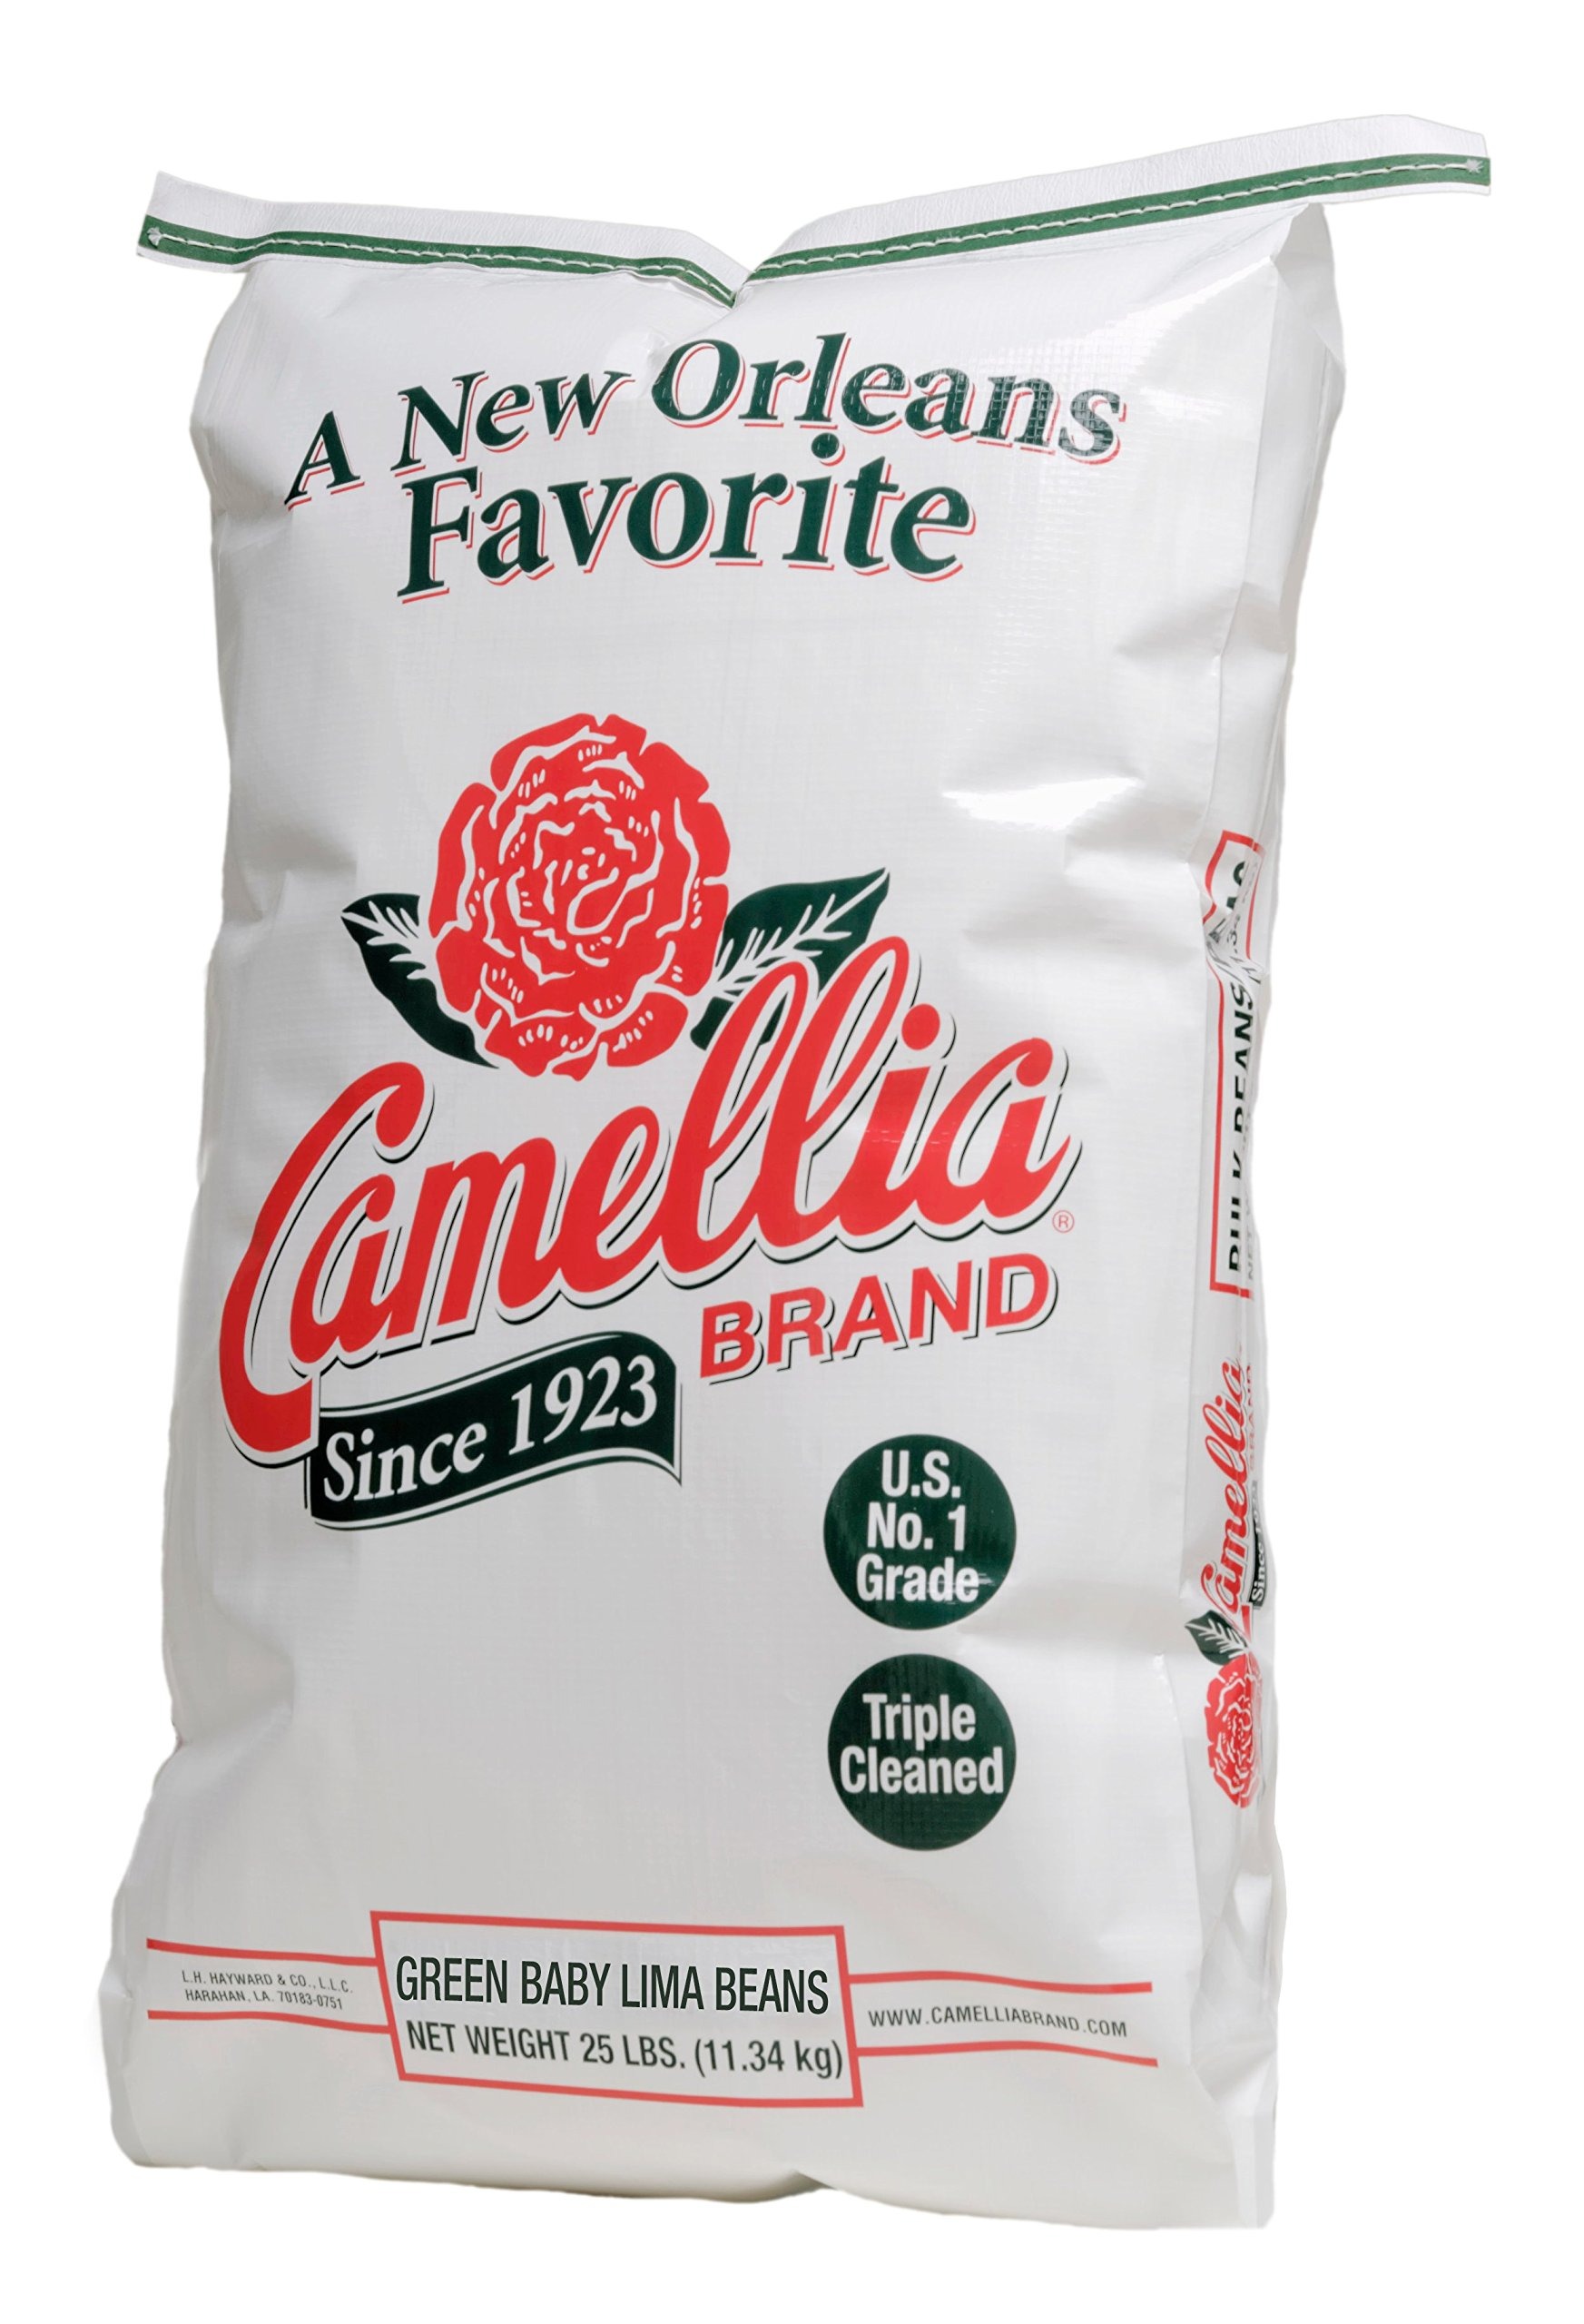
Item Name: Camellia Brand Dry Green Baby Lima Beans, 25 Pound Bag
Value: 400.0
Unit: Fl Oz

Price: 79.99